Foraker, Ohio

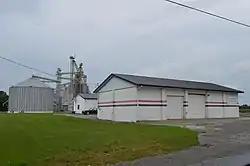
Grain elevator

Foraker is an unincorporated community in Hardin County, in the U.S. state of Ohio.